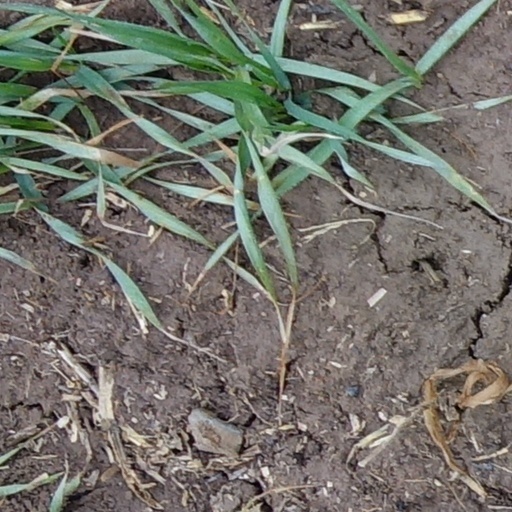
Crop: wheat